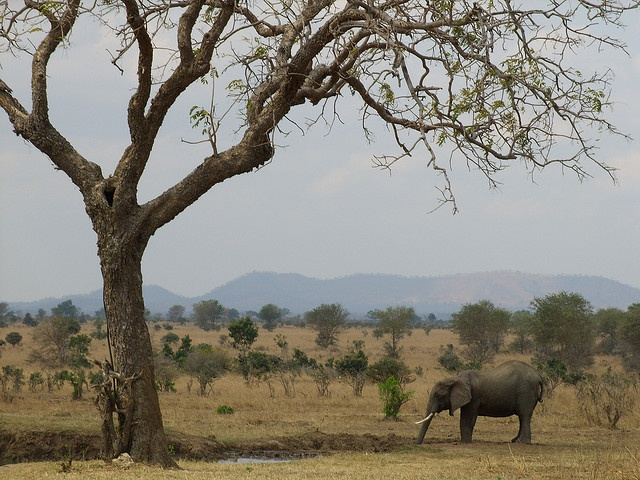
an elephant is standing over near a tree
A baby elephant standing below a wooden tree.
An elephant staring at the trunk of a tree.
A elephant drinking water from a small lake.
An elephant takes in water beneath a bare tree.